Battle Dress Uniform

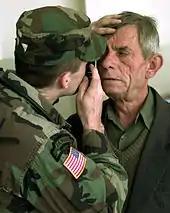
A U.S. Army medical officer wears a BDU while examining a man's eyes in January 2000

In 2004, the U.S. Army unveiled the Army Combat Uniform (ACU), its successor to the BDU. From late 2005 to early 2008, the U.S. Army undertook the process of replacing the BDU with the ACU, with the BDU being formally discontinued by the Army in April 2008 (though most soldiers had been wearing the ACU for years by then). The Army Junior ROTC followed suit thereafter in 2009.